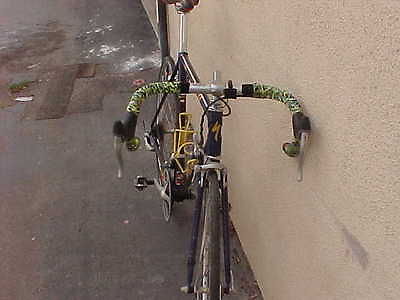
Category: bicycle